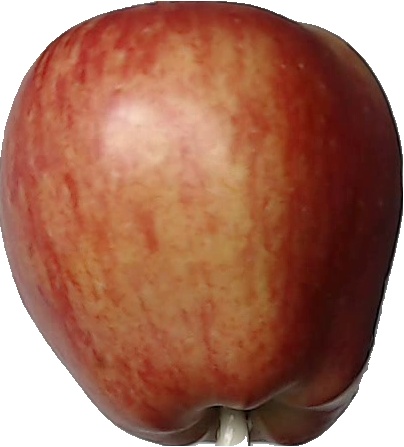
Label: apple_red_1